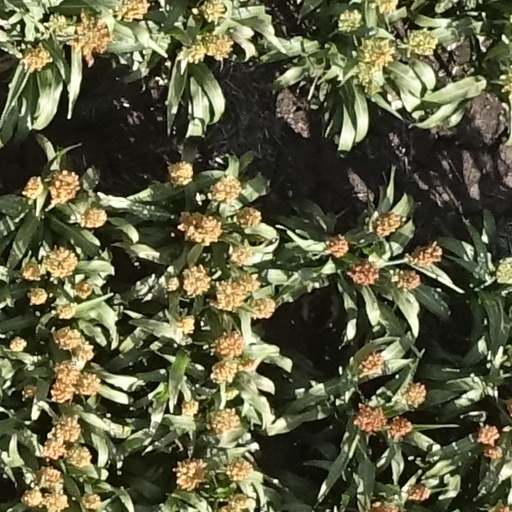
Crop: sorghum